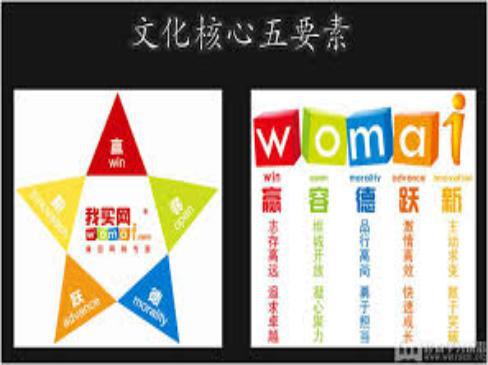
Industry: Others